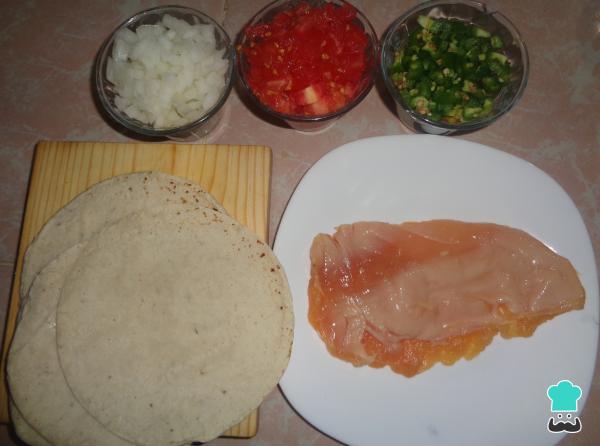
Para comenzar la receta de tacos de pollo, reúne todos los ingredientes que utilizarás para preparar tus tacos de pollo mexicanos. ¡Toma nota y presta atención!